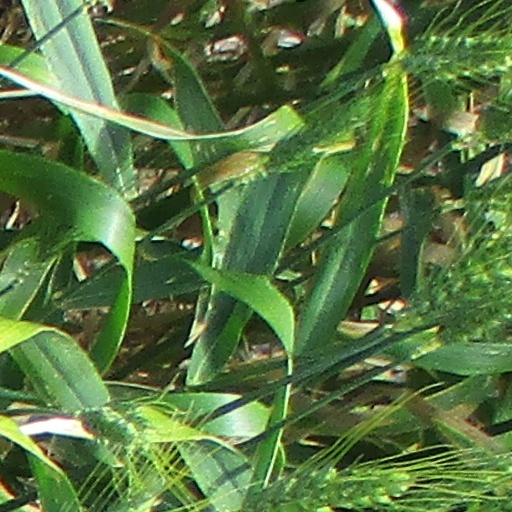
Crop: wheat